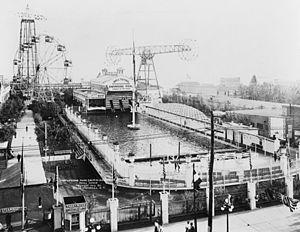
Steeplechase Park est un ancien parc d'attractions de New York, qui était situé sur Coney Island à Brooklyn. Il a été exploité de 1897 à 1964. Il fut l’un des premiers parc d’attractions et est encore aujourd’hui un parc référence.